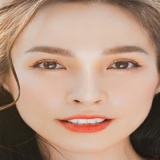
ca sĩ Hiền Thục